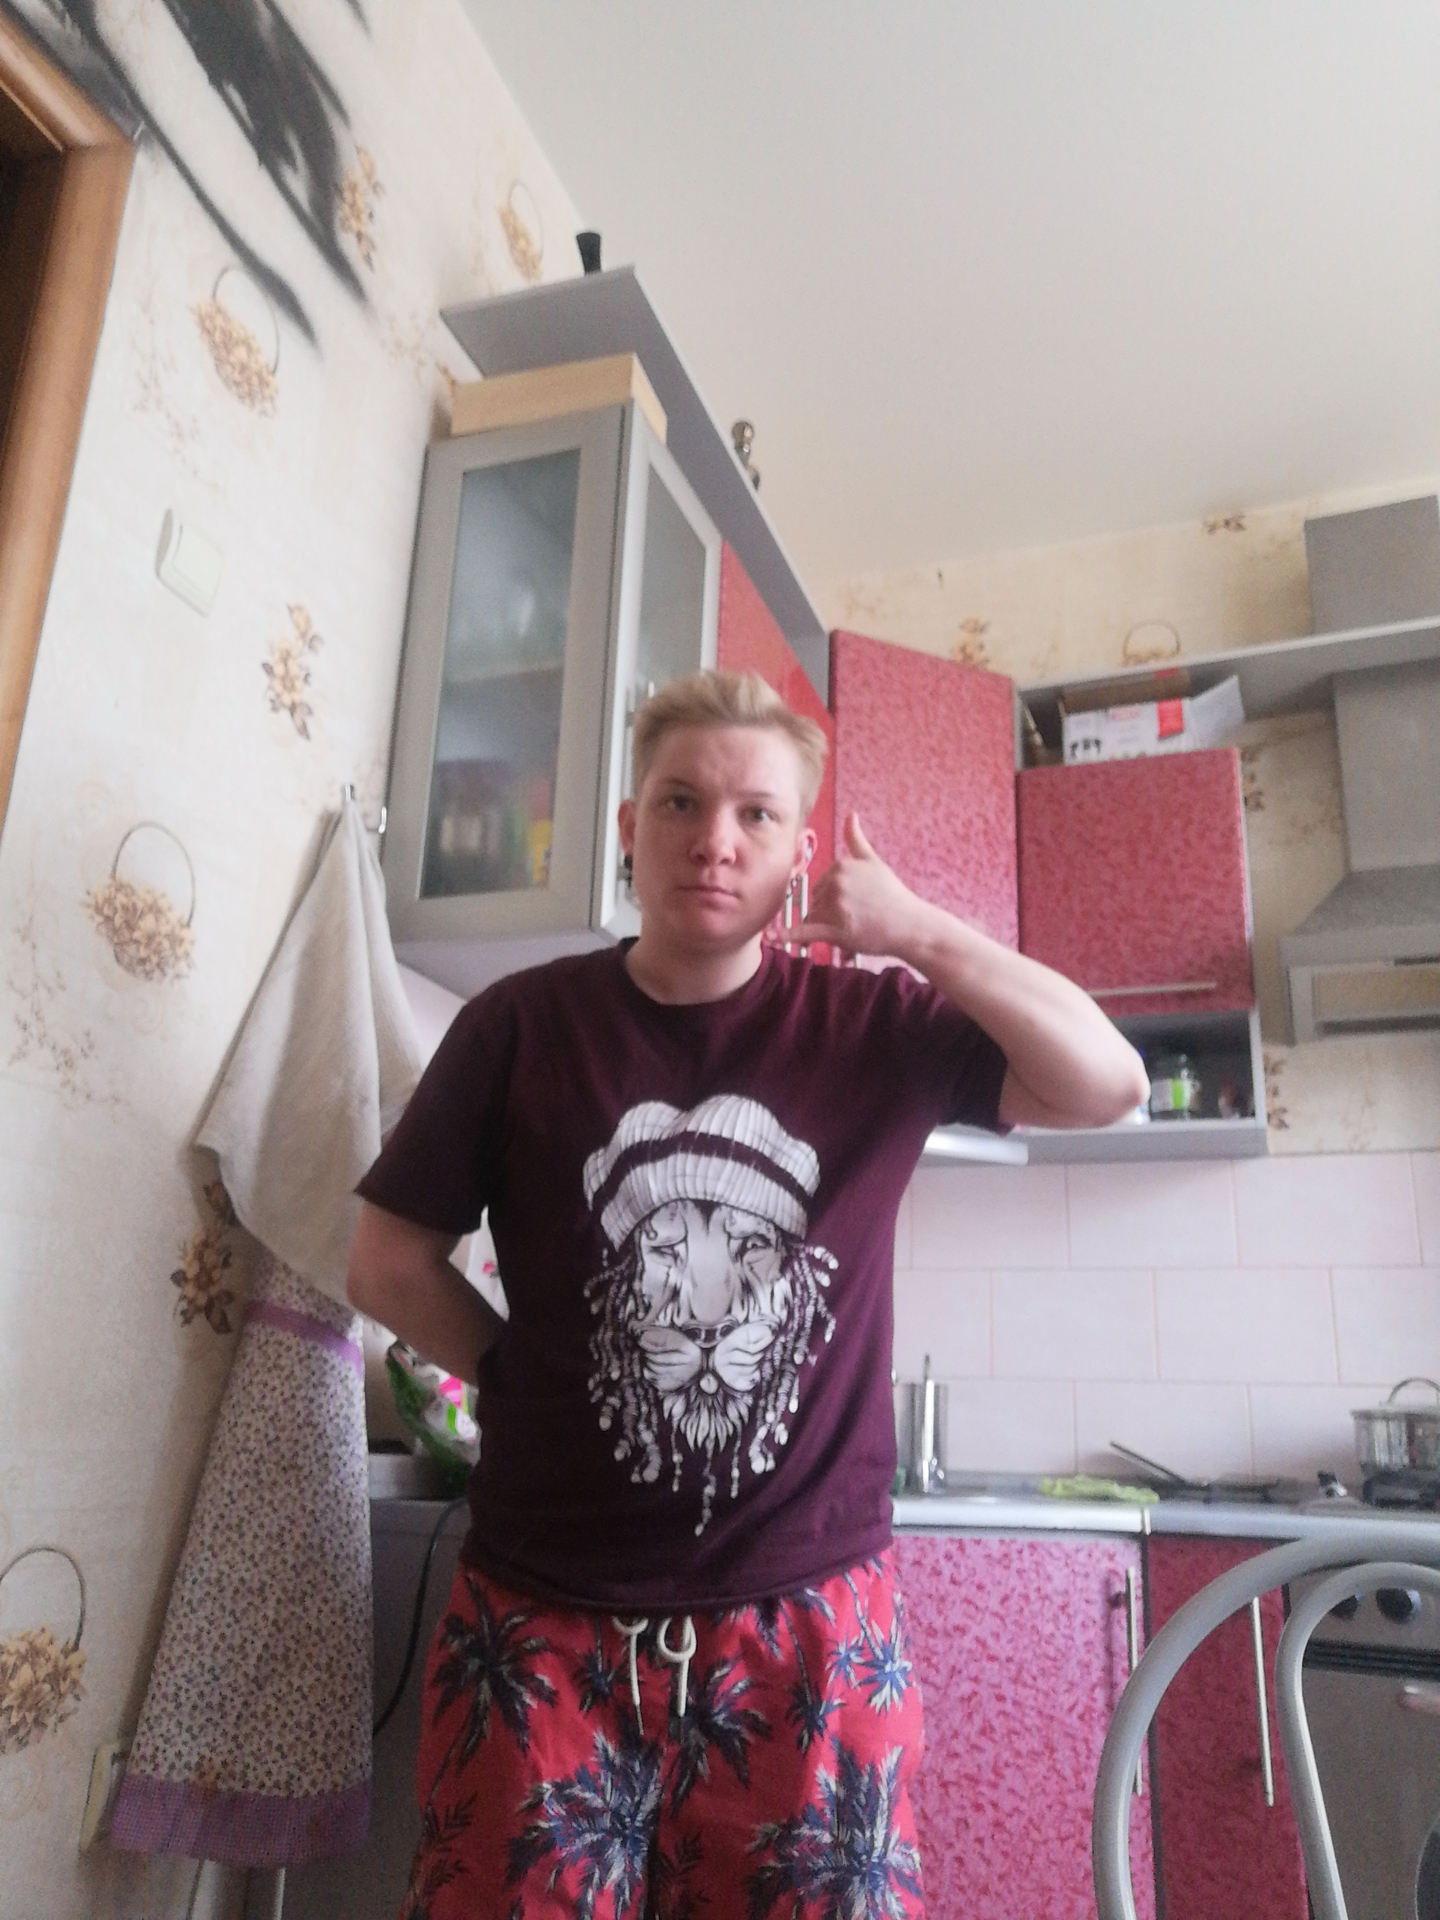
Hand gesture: call